Water supply and sanitation in sub-Saharan Africa

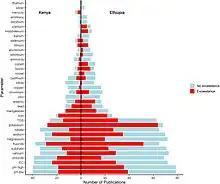
Example for drinking water quality issues in Kenya and Ethiopia: Stacked bar chart of the number of publications reporting data for each water quality parameter, with publications grouped as reporting no water points exceeding guideline threshold or reporting at least one water point exceeding threshold. The chosen thresholds are from the country's standards or WHO health guideline or East Africa Standard (EAS) for natural potable water.

In the entire sub-Saharan region, water supply and sanitation coverage in urban areas is almost double the coverage in rural areas, both for water (83% in urban areas, 47% in rural areas) as for sanitation (44% vs. 24%). Yet, the rural areas improve at fast pace, whereas in urban areas the extension of water supply and sanitation infrastructure can barely keep up with the fast urban demographic growth.